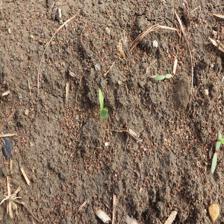
Label: Sorghum